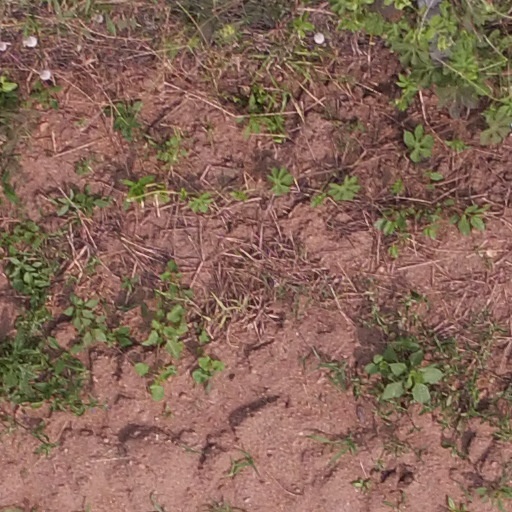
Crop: maize; corn